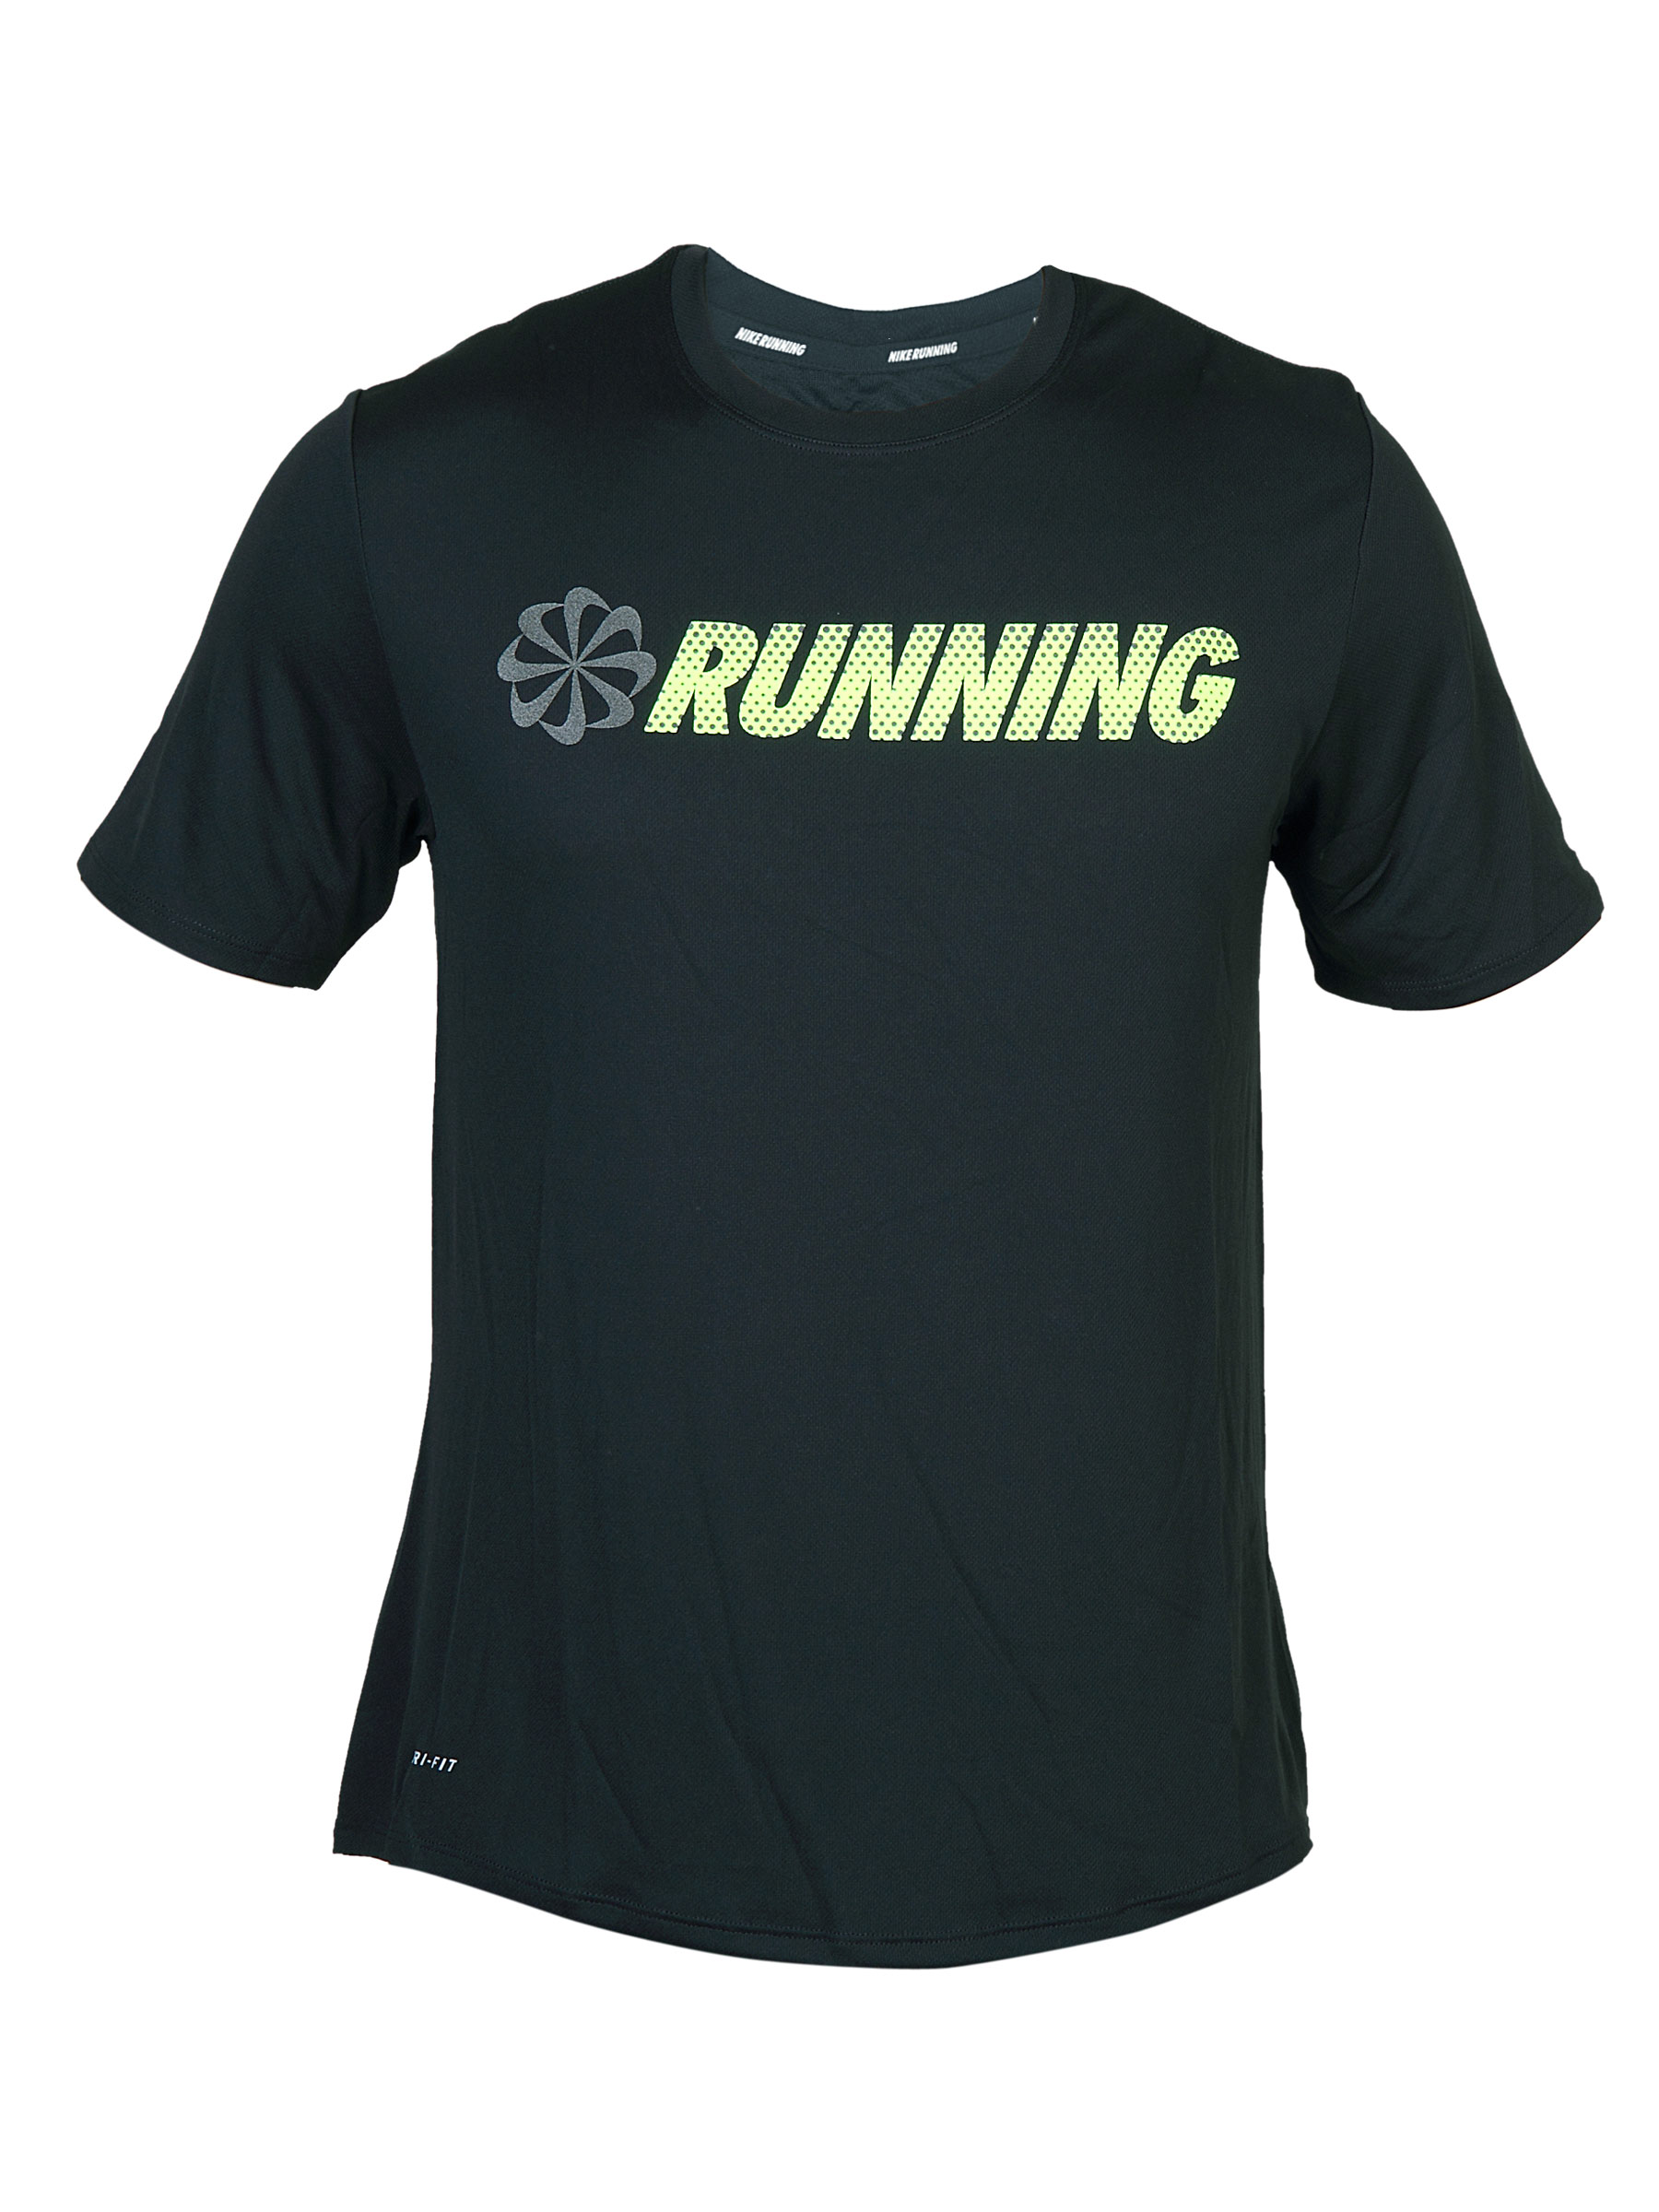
Nike Men's As Challen Black T-shirt
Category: Apparel / Topwear / Tshirts
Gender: Men
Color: Black
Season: Summer 2011
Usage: Sports